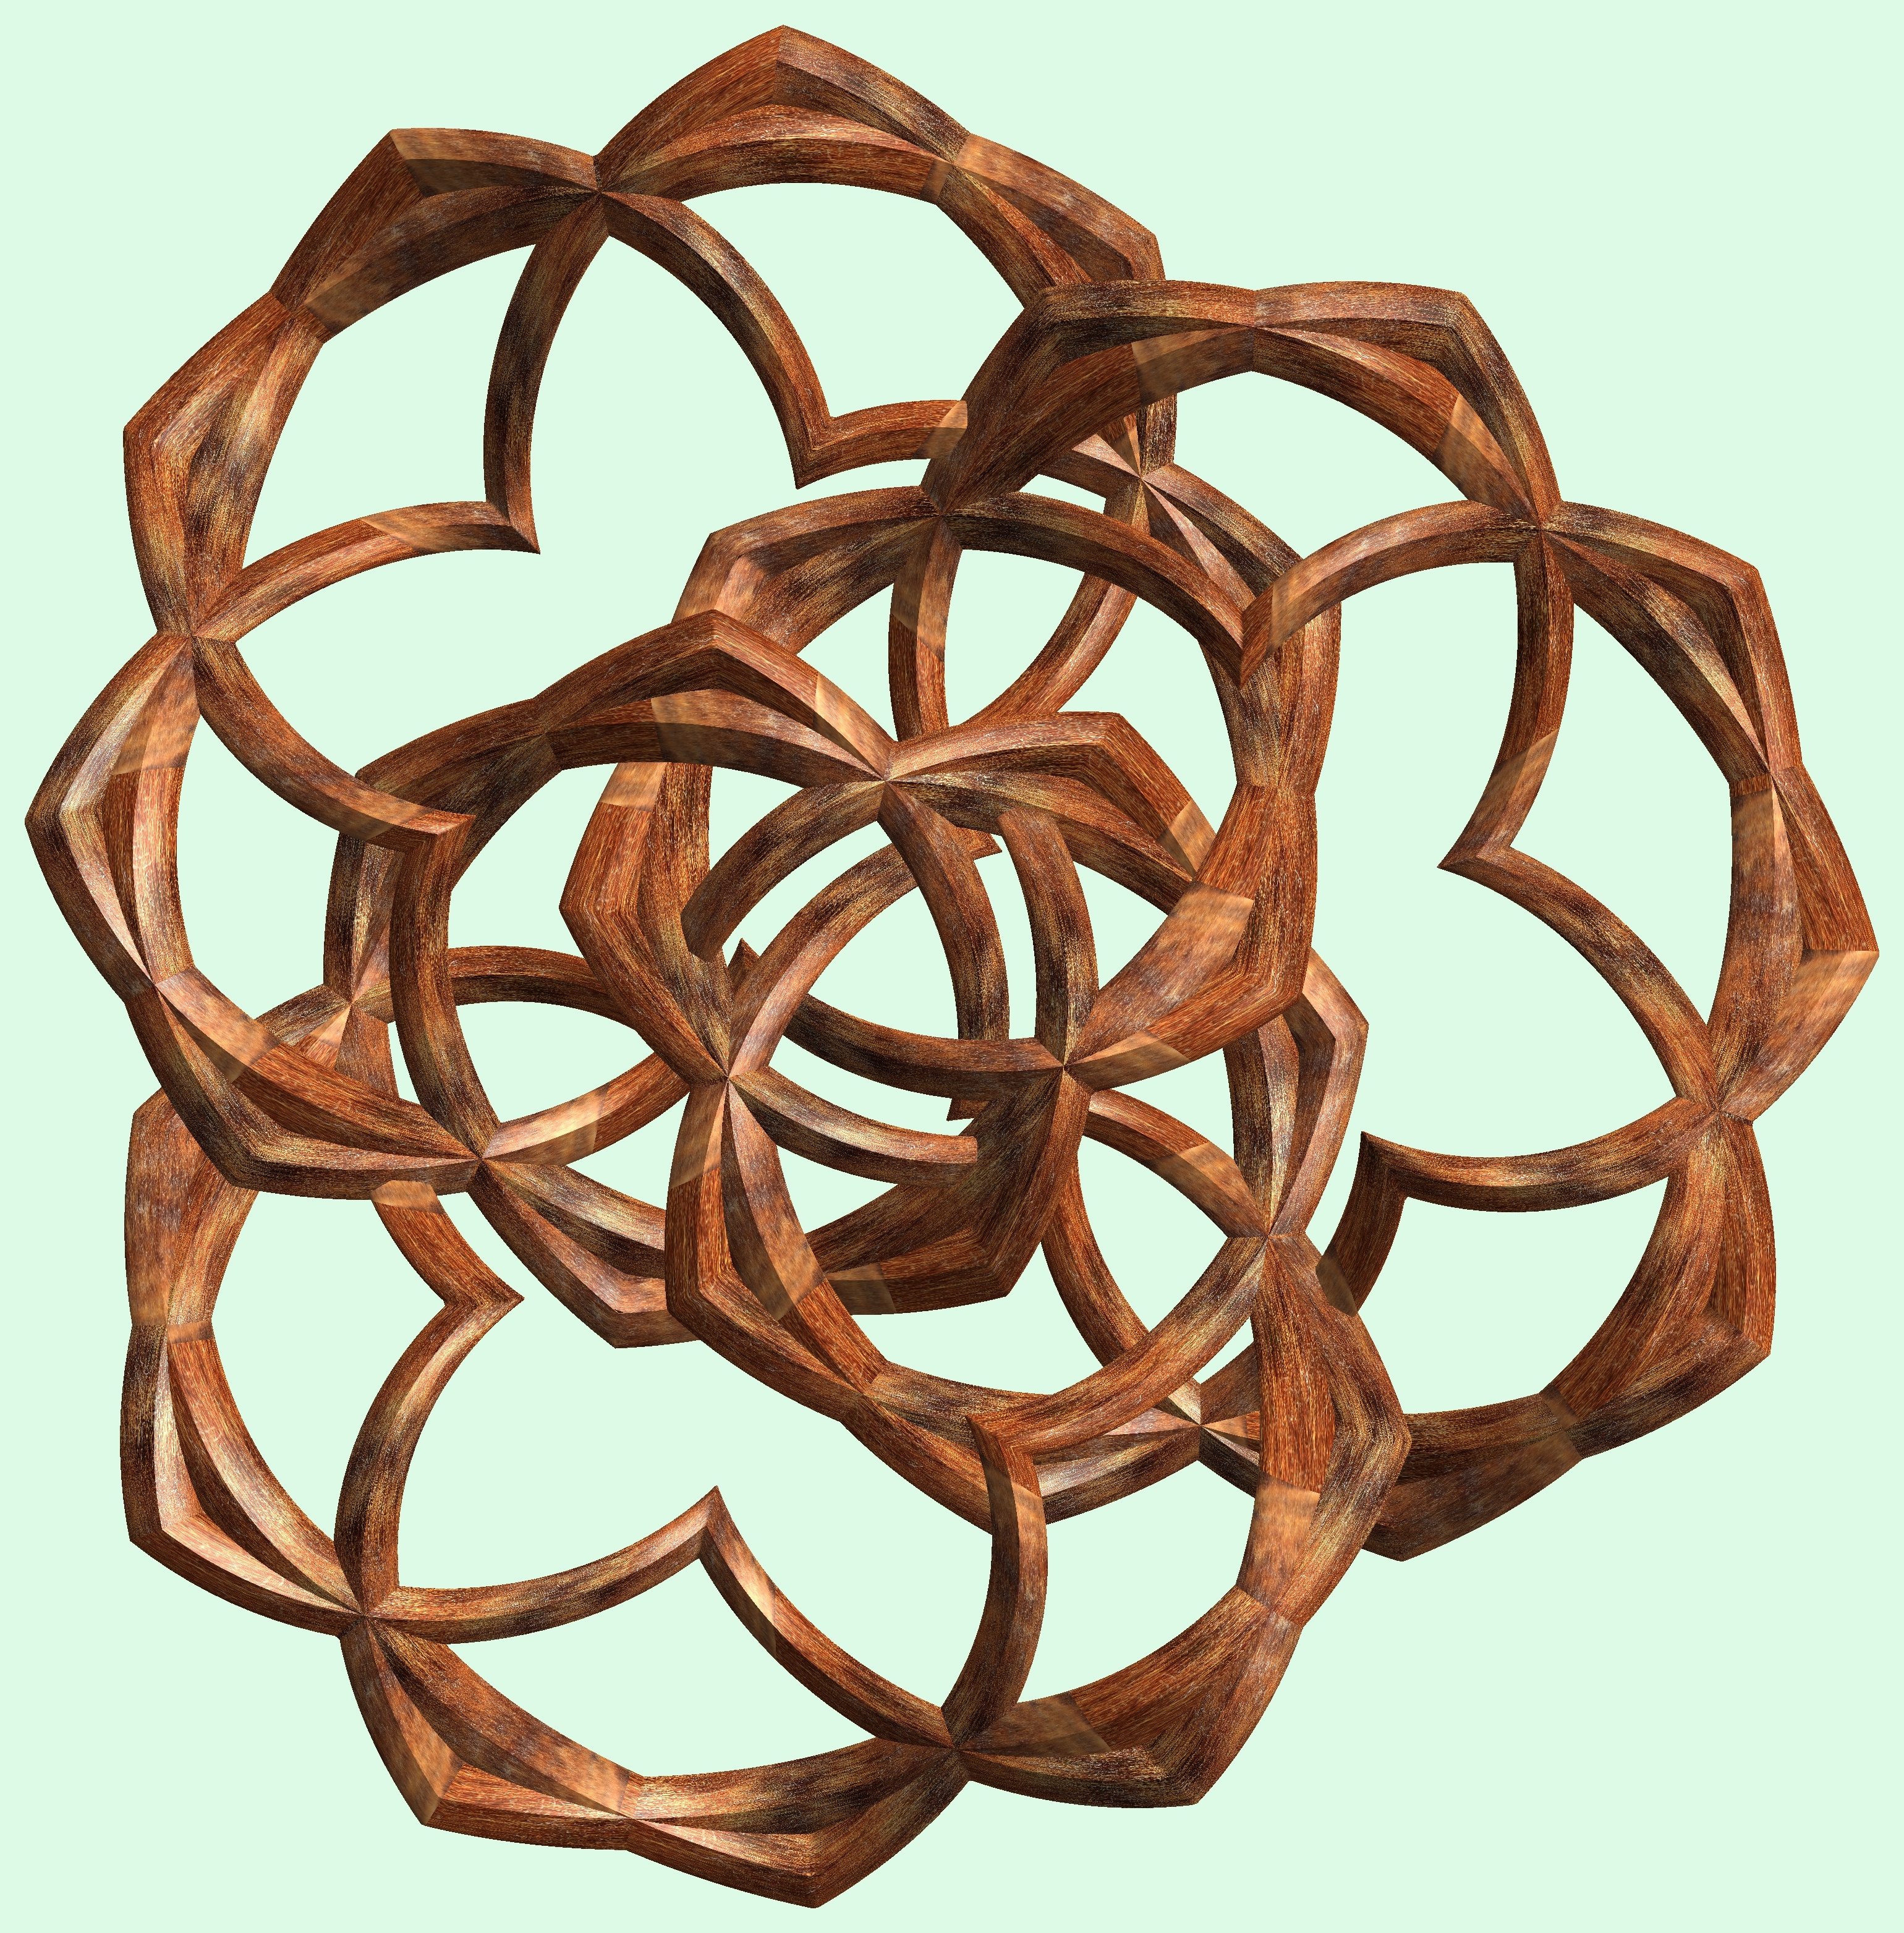
branch, structure, wood, texture, pattern, circle, twig, figure, design, copper, symmetry, 3d, graphic, knot, mathematica, cg, parametricplot3d, code, program, algorithm, abstruct, mapping, man made object